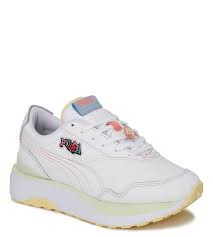
Label: Brogue